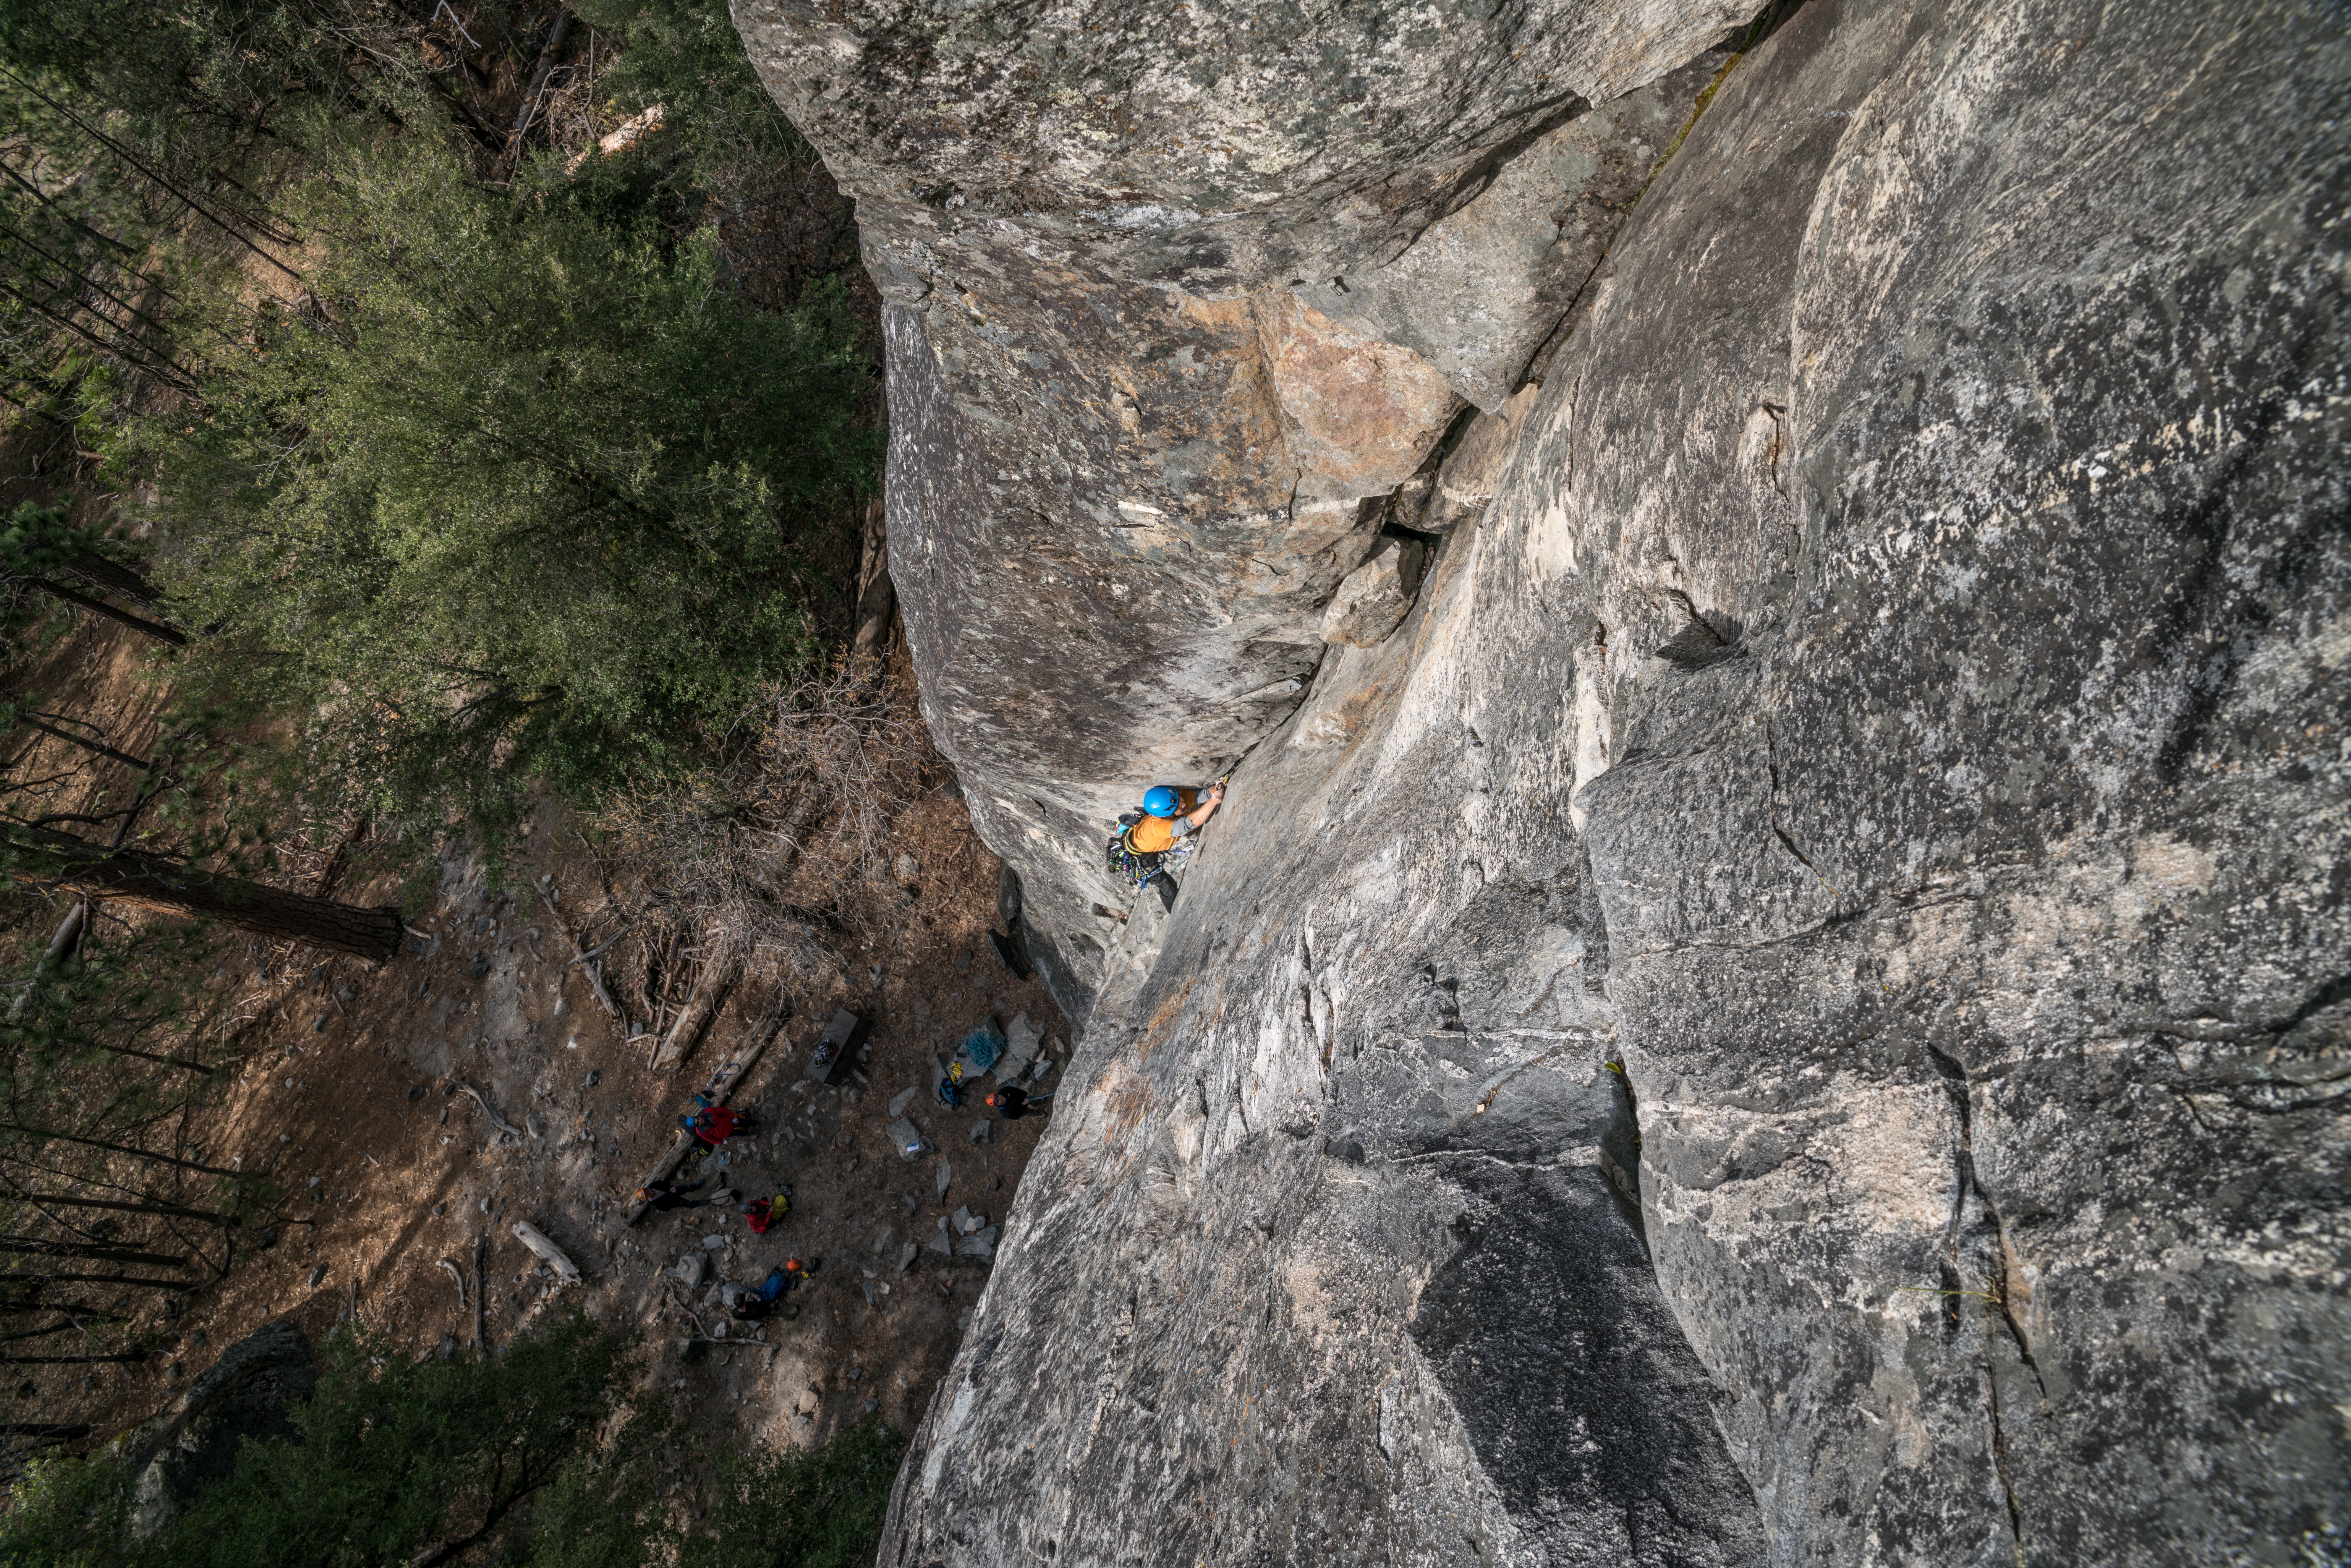
tree, rock, adventure, recreation, formation, cliff, climbing, rock climbing, terrain, cool image, geology, outcrop, ravine, boulder, escarpment, cool photo, bedrock, fault, geological phenomenon, sport climbing, rock climbing equipment